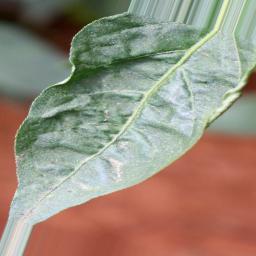
Label: mites_and_trips